James T. Sutherland

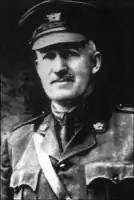
Captain Sutherland in military uniform with the Canadian Expeditionary Forces, circa World War I

Sutherland was elected president of the Ontario Hockey Association in 1915, and was later elected president of the Canadian Amateur Hockey Association on December 10, 1915, to succeed W. F. Taylor of Winnipeg. Sutherland then appointed OHA secretary W. A. Hewitt, as the CAHA secretary. In 1916, Sutherland enlisted for the World War I effort with the Canadian Army Service Corps, and later rejoined Kingston's 14th Regiment after a 12-year absence.